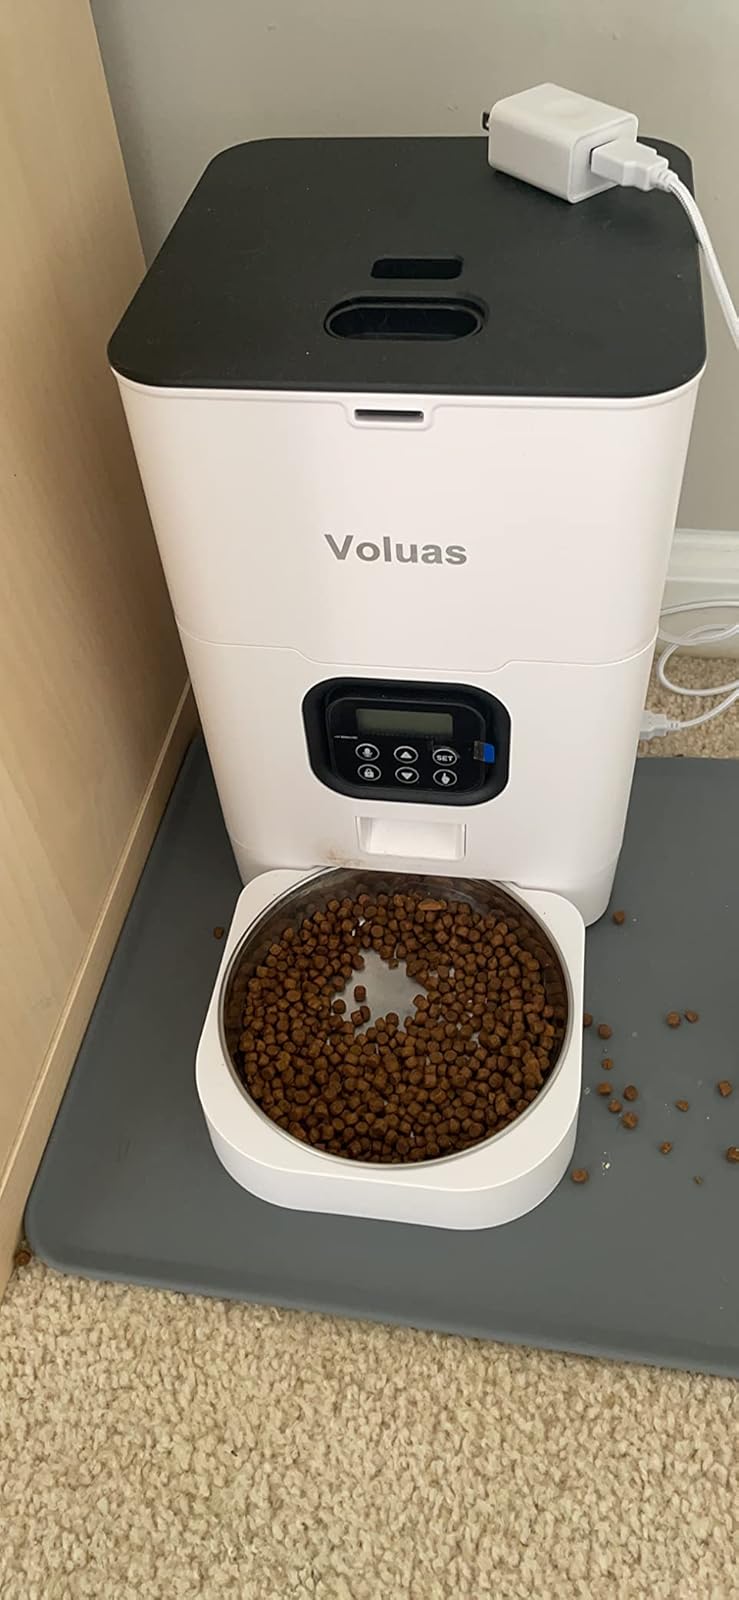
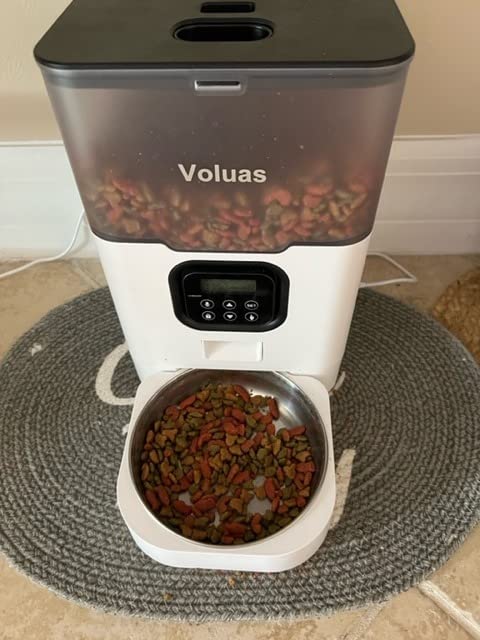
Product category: items_feeder
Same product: no